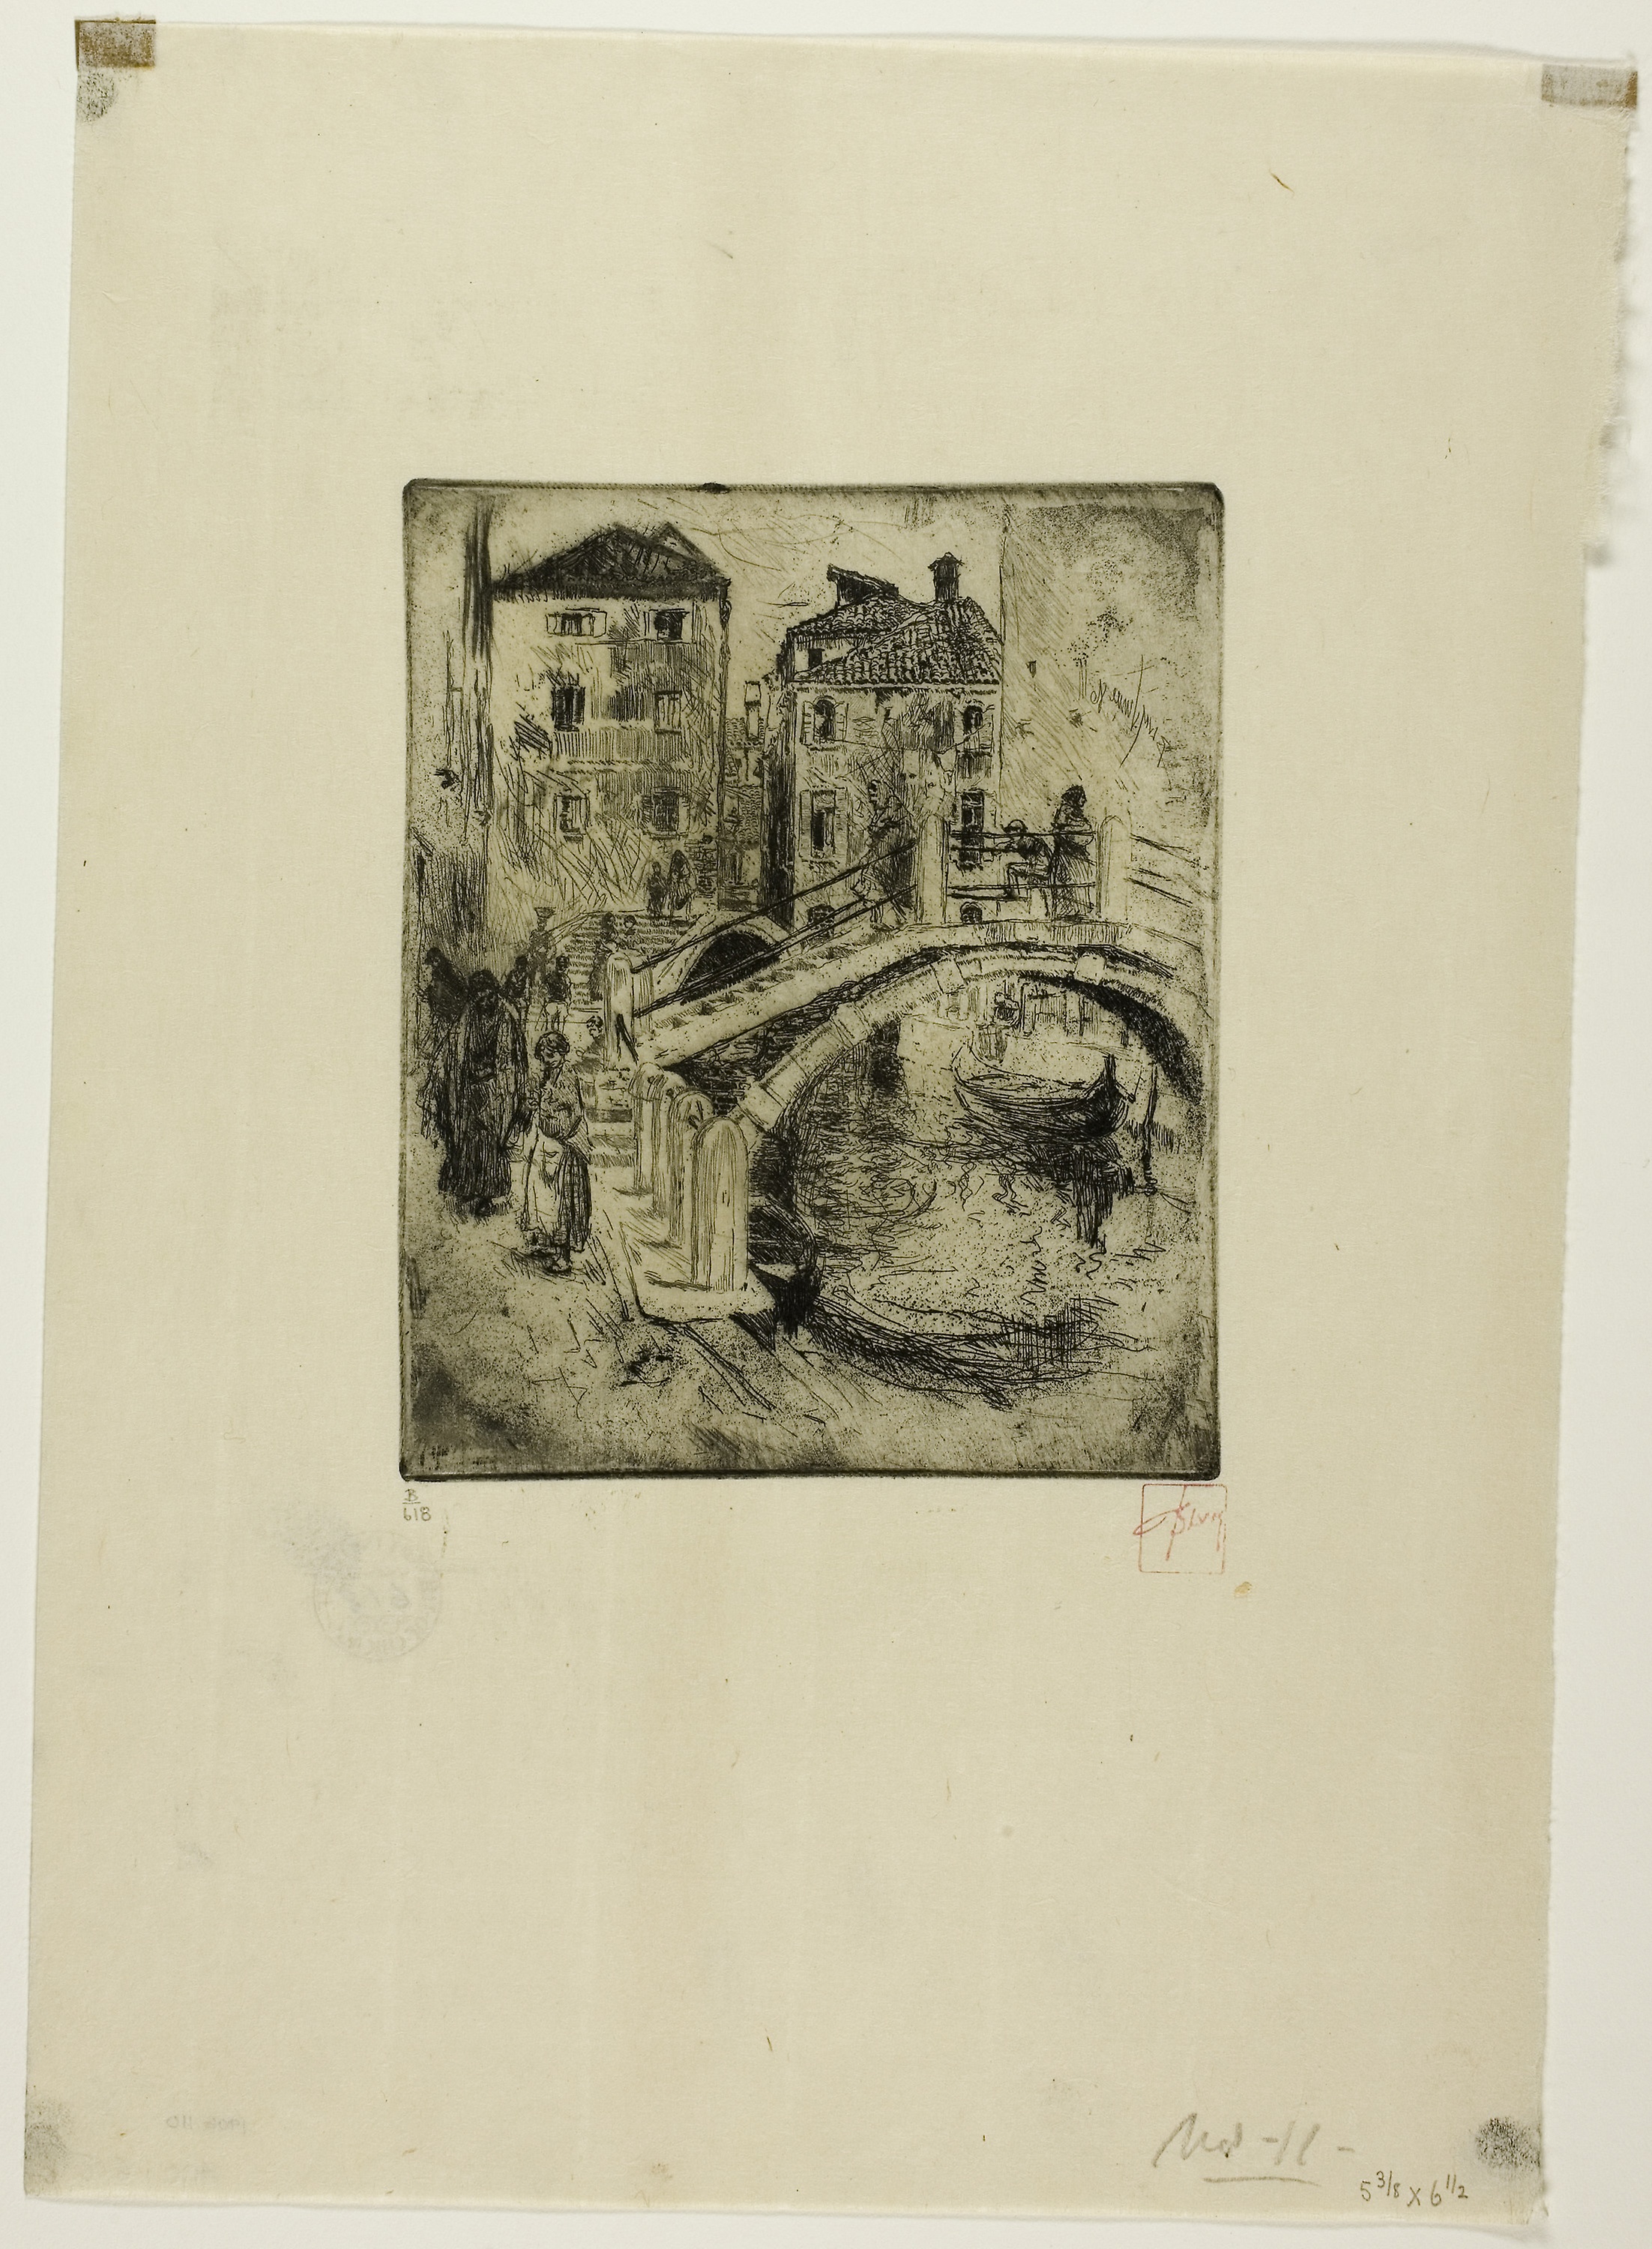
text, art, modern art, artwork, picture frame, font, drawing, painting, history